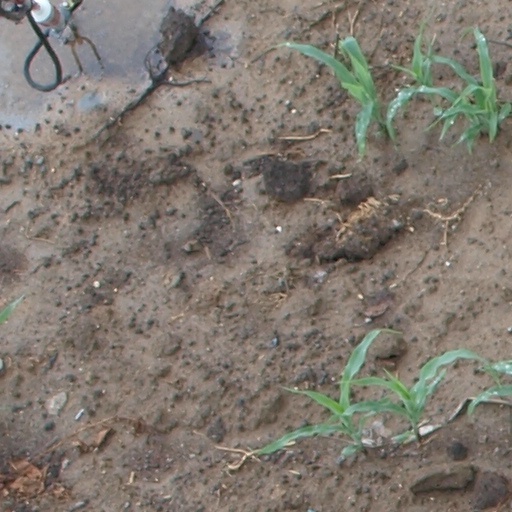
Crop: maize; corn